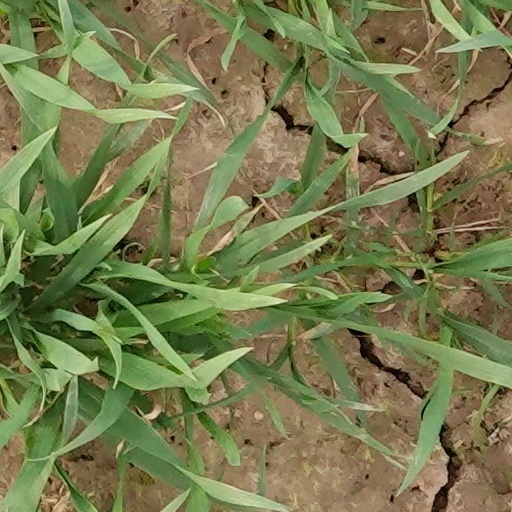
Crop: wheat